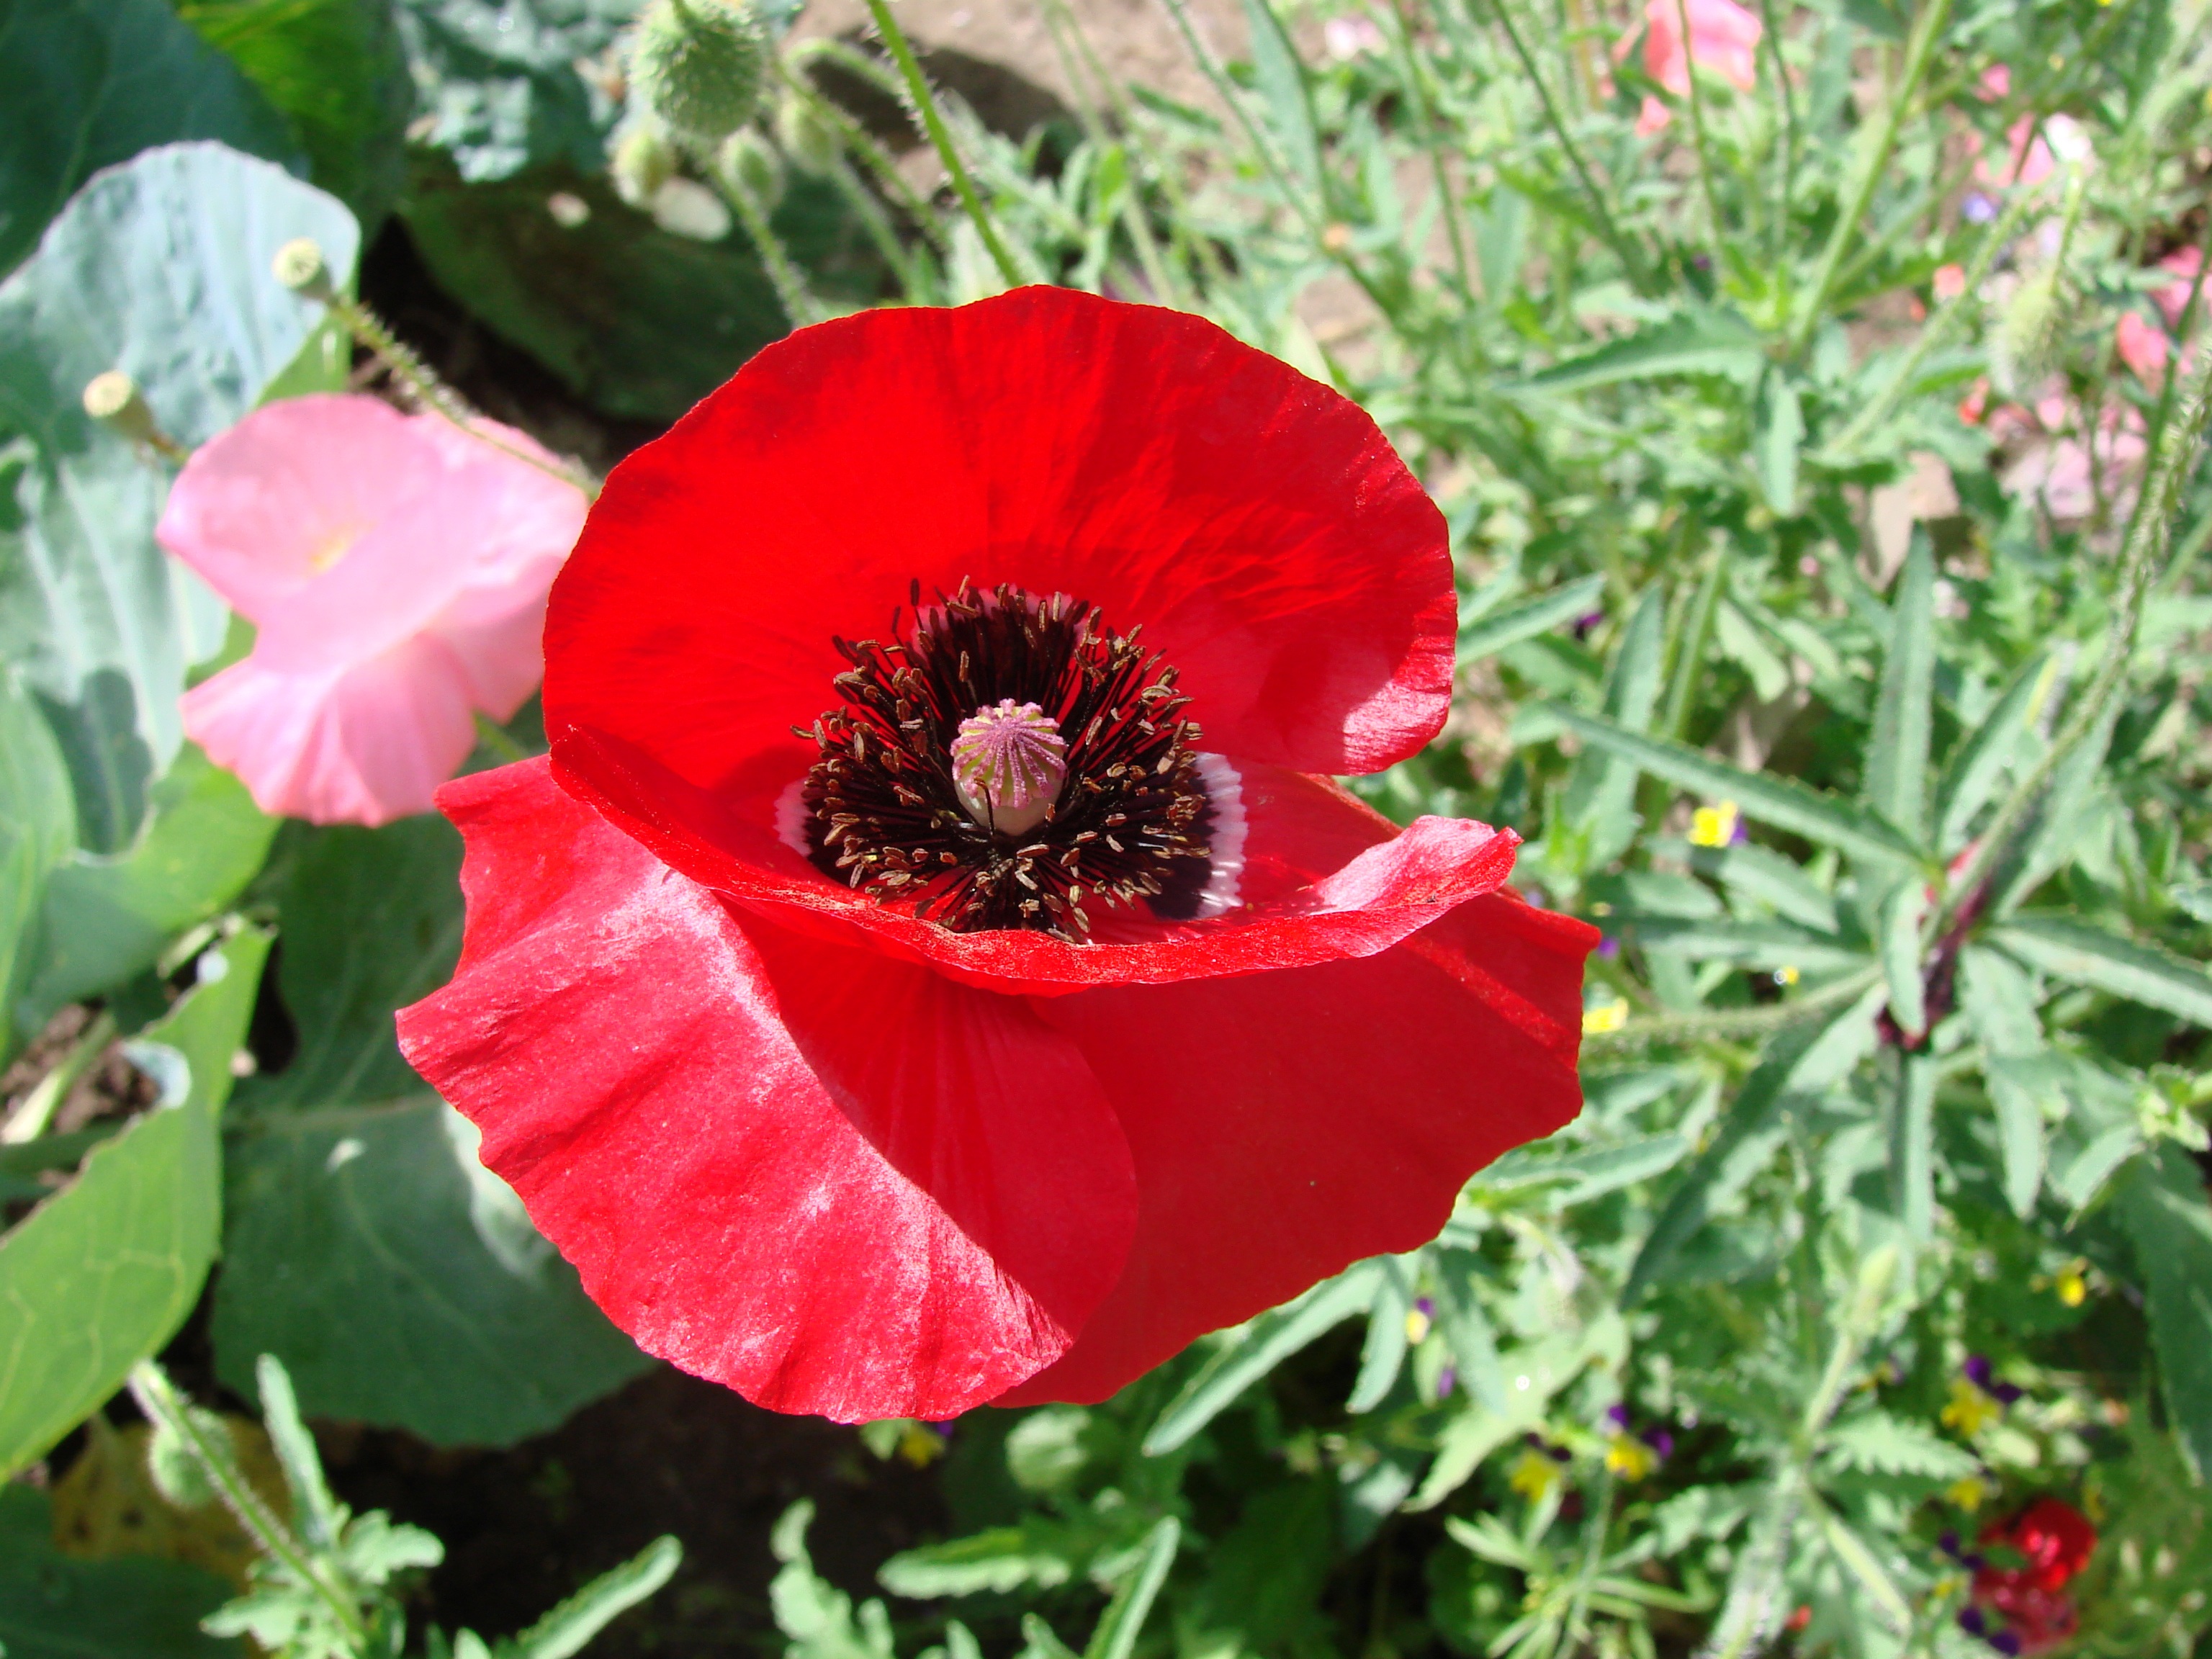
plant, flower, petal, bloom, summer, red, macro, botany, garden, closeup, flora, wildflower, flowers, lovely, beautiful, dacha, poppy, maki, coquelicot, summer flowers, beautiful flower, flowering plant, annual plant, land plant, poppy family